Nasutixalus jerdonii

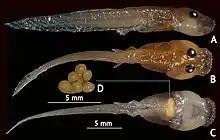
Tadpoles with ingested eggs

"Nasutixalus jerdonii" occurs in montane evergreen forests and secondary forests. It is an arboreal species. Males call from tree holes. The eggs are laid on the inner walls of water-filled hollows, and the tadpoles develop in water. They are oophagous.